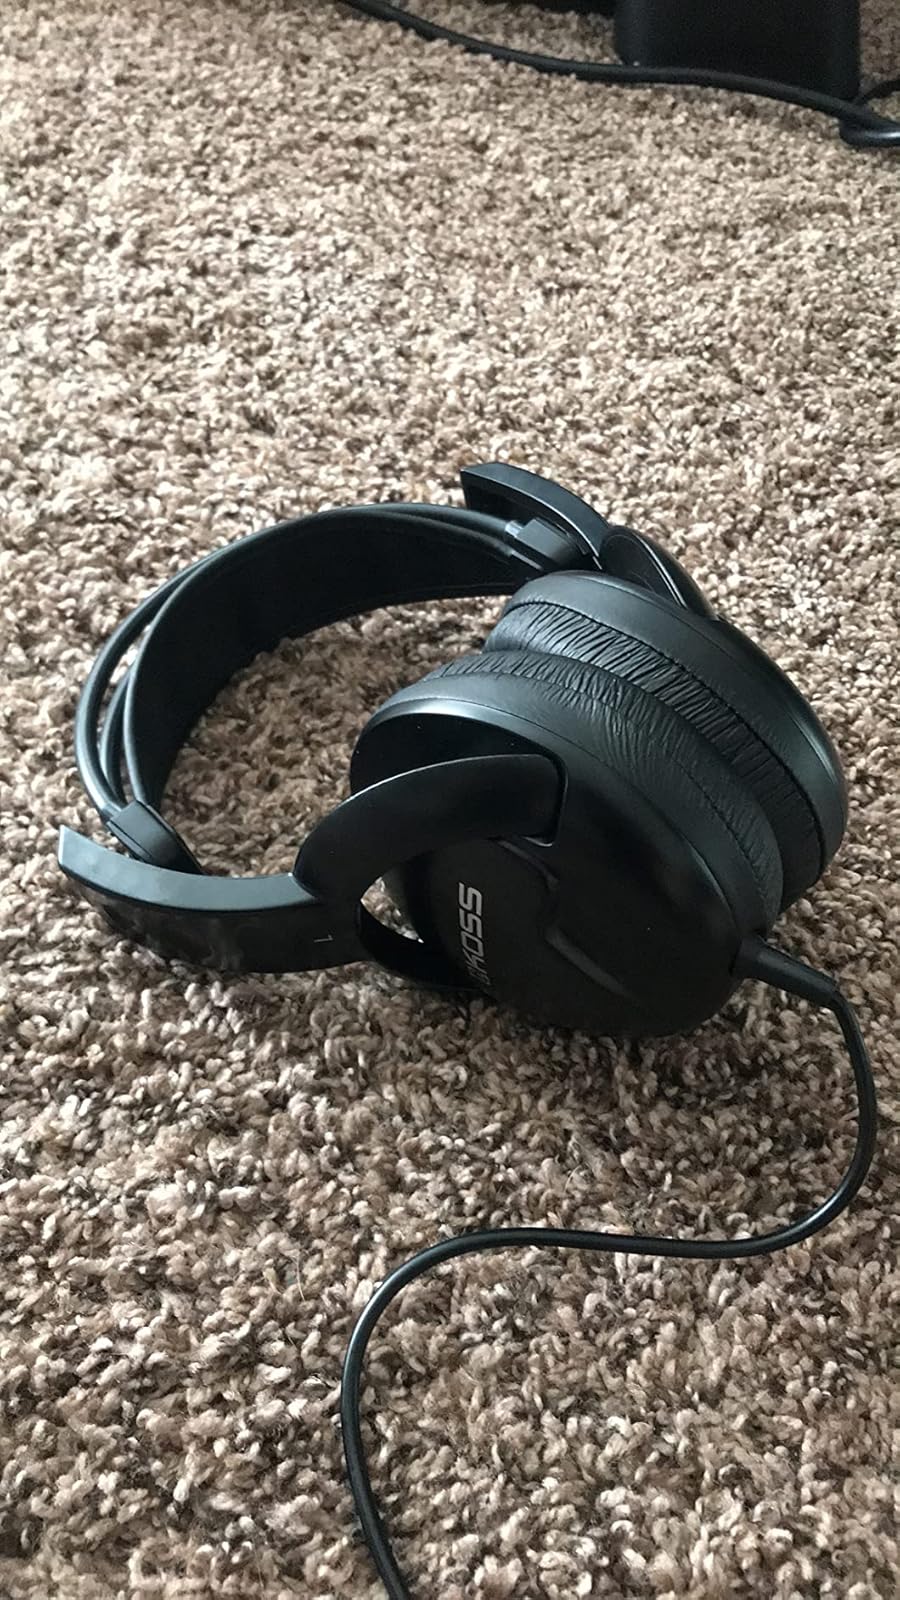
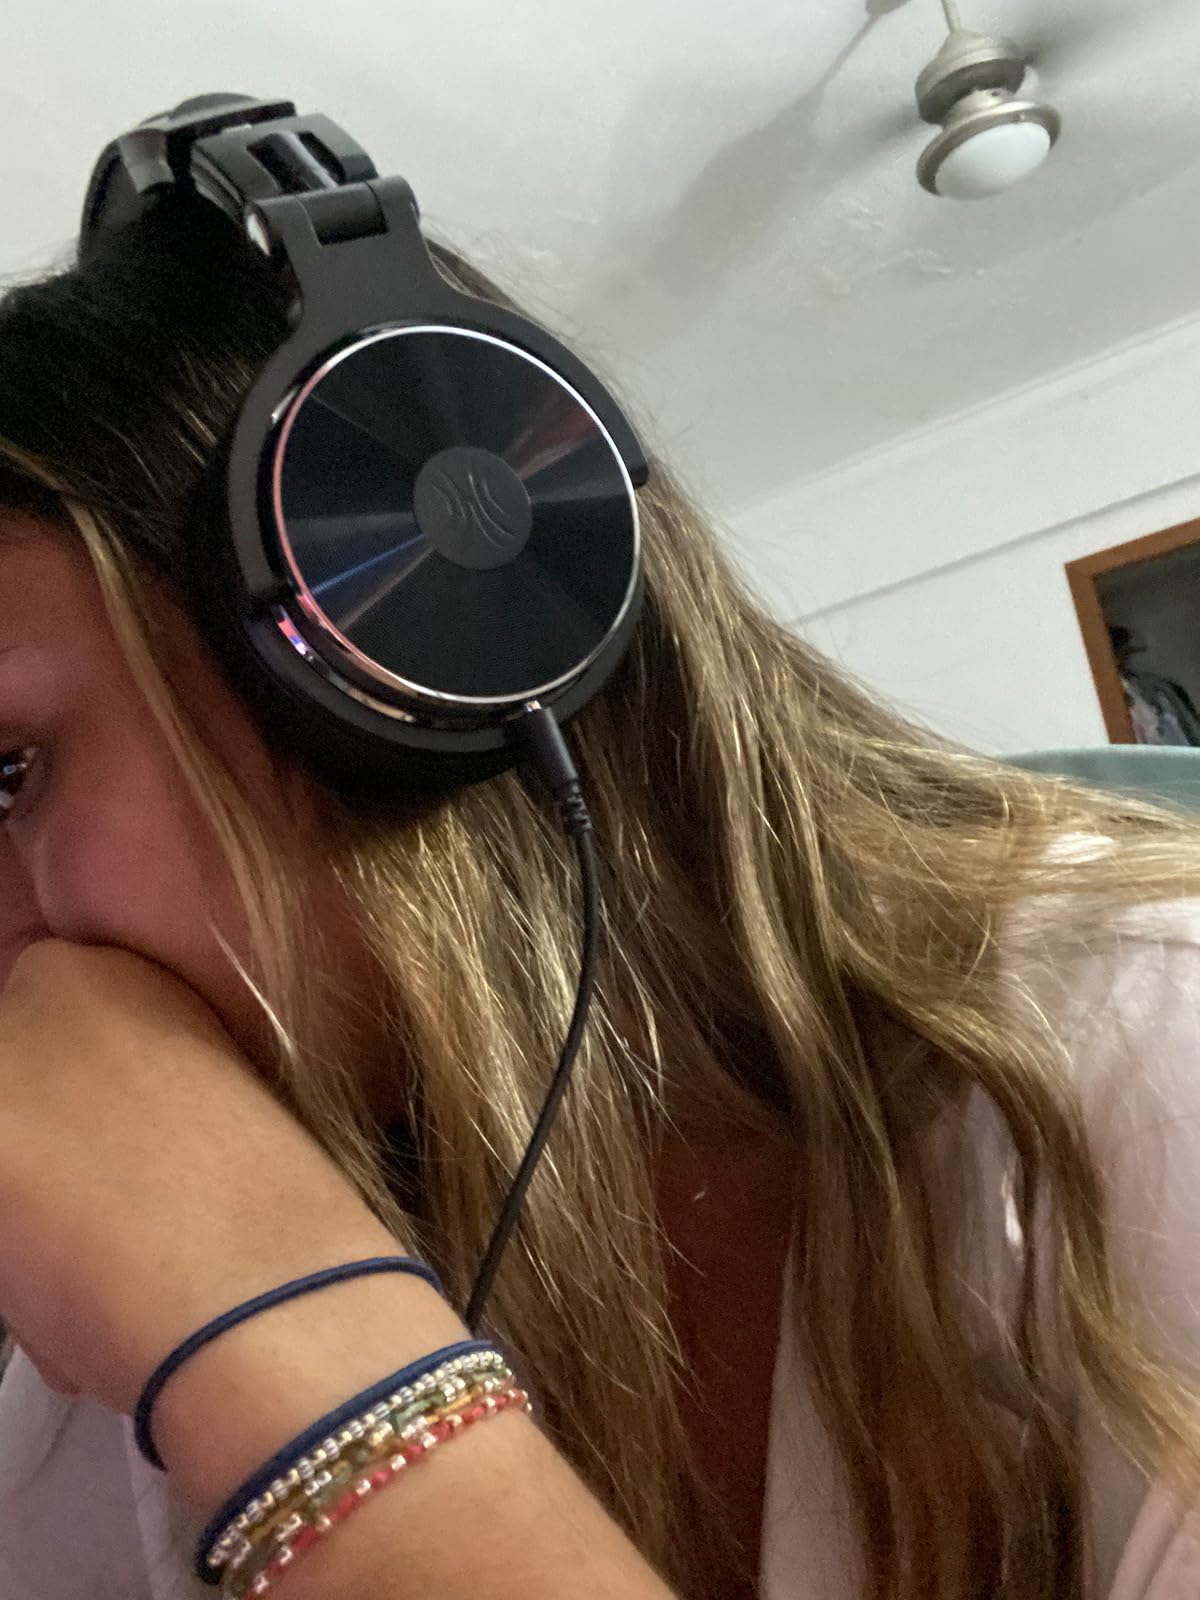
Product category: headphones
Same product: no